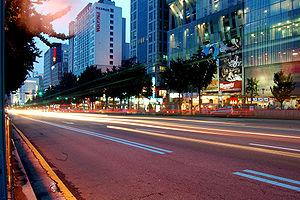
Seodaemun-gu est un arrondissement de Séoul situé au nord du fleuve Han. Point d'entrée historique de la ville, l'arrondissement s'articule autour d'axes majeurs et d'importants blocs montagneux.